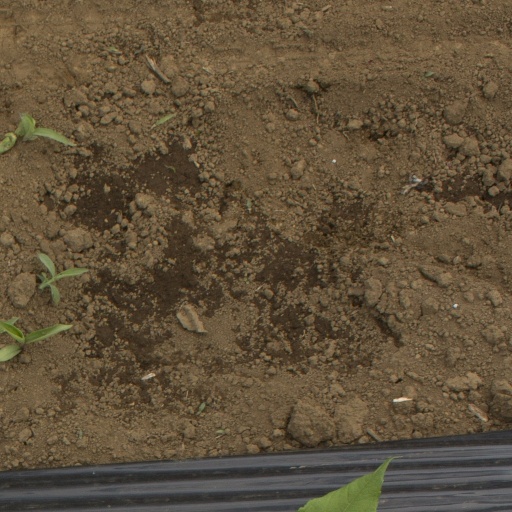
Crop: Jerusalem artichoke